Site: brandenburg
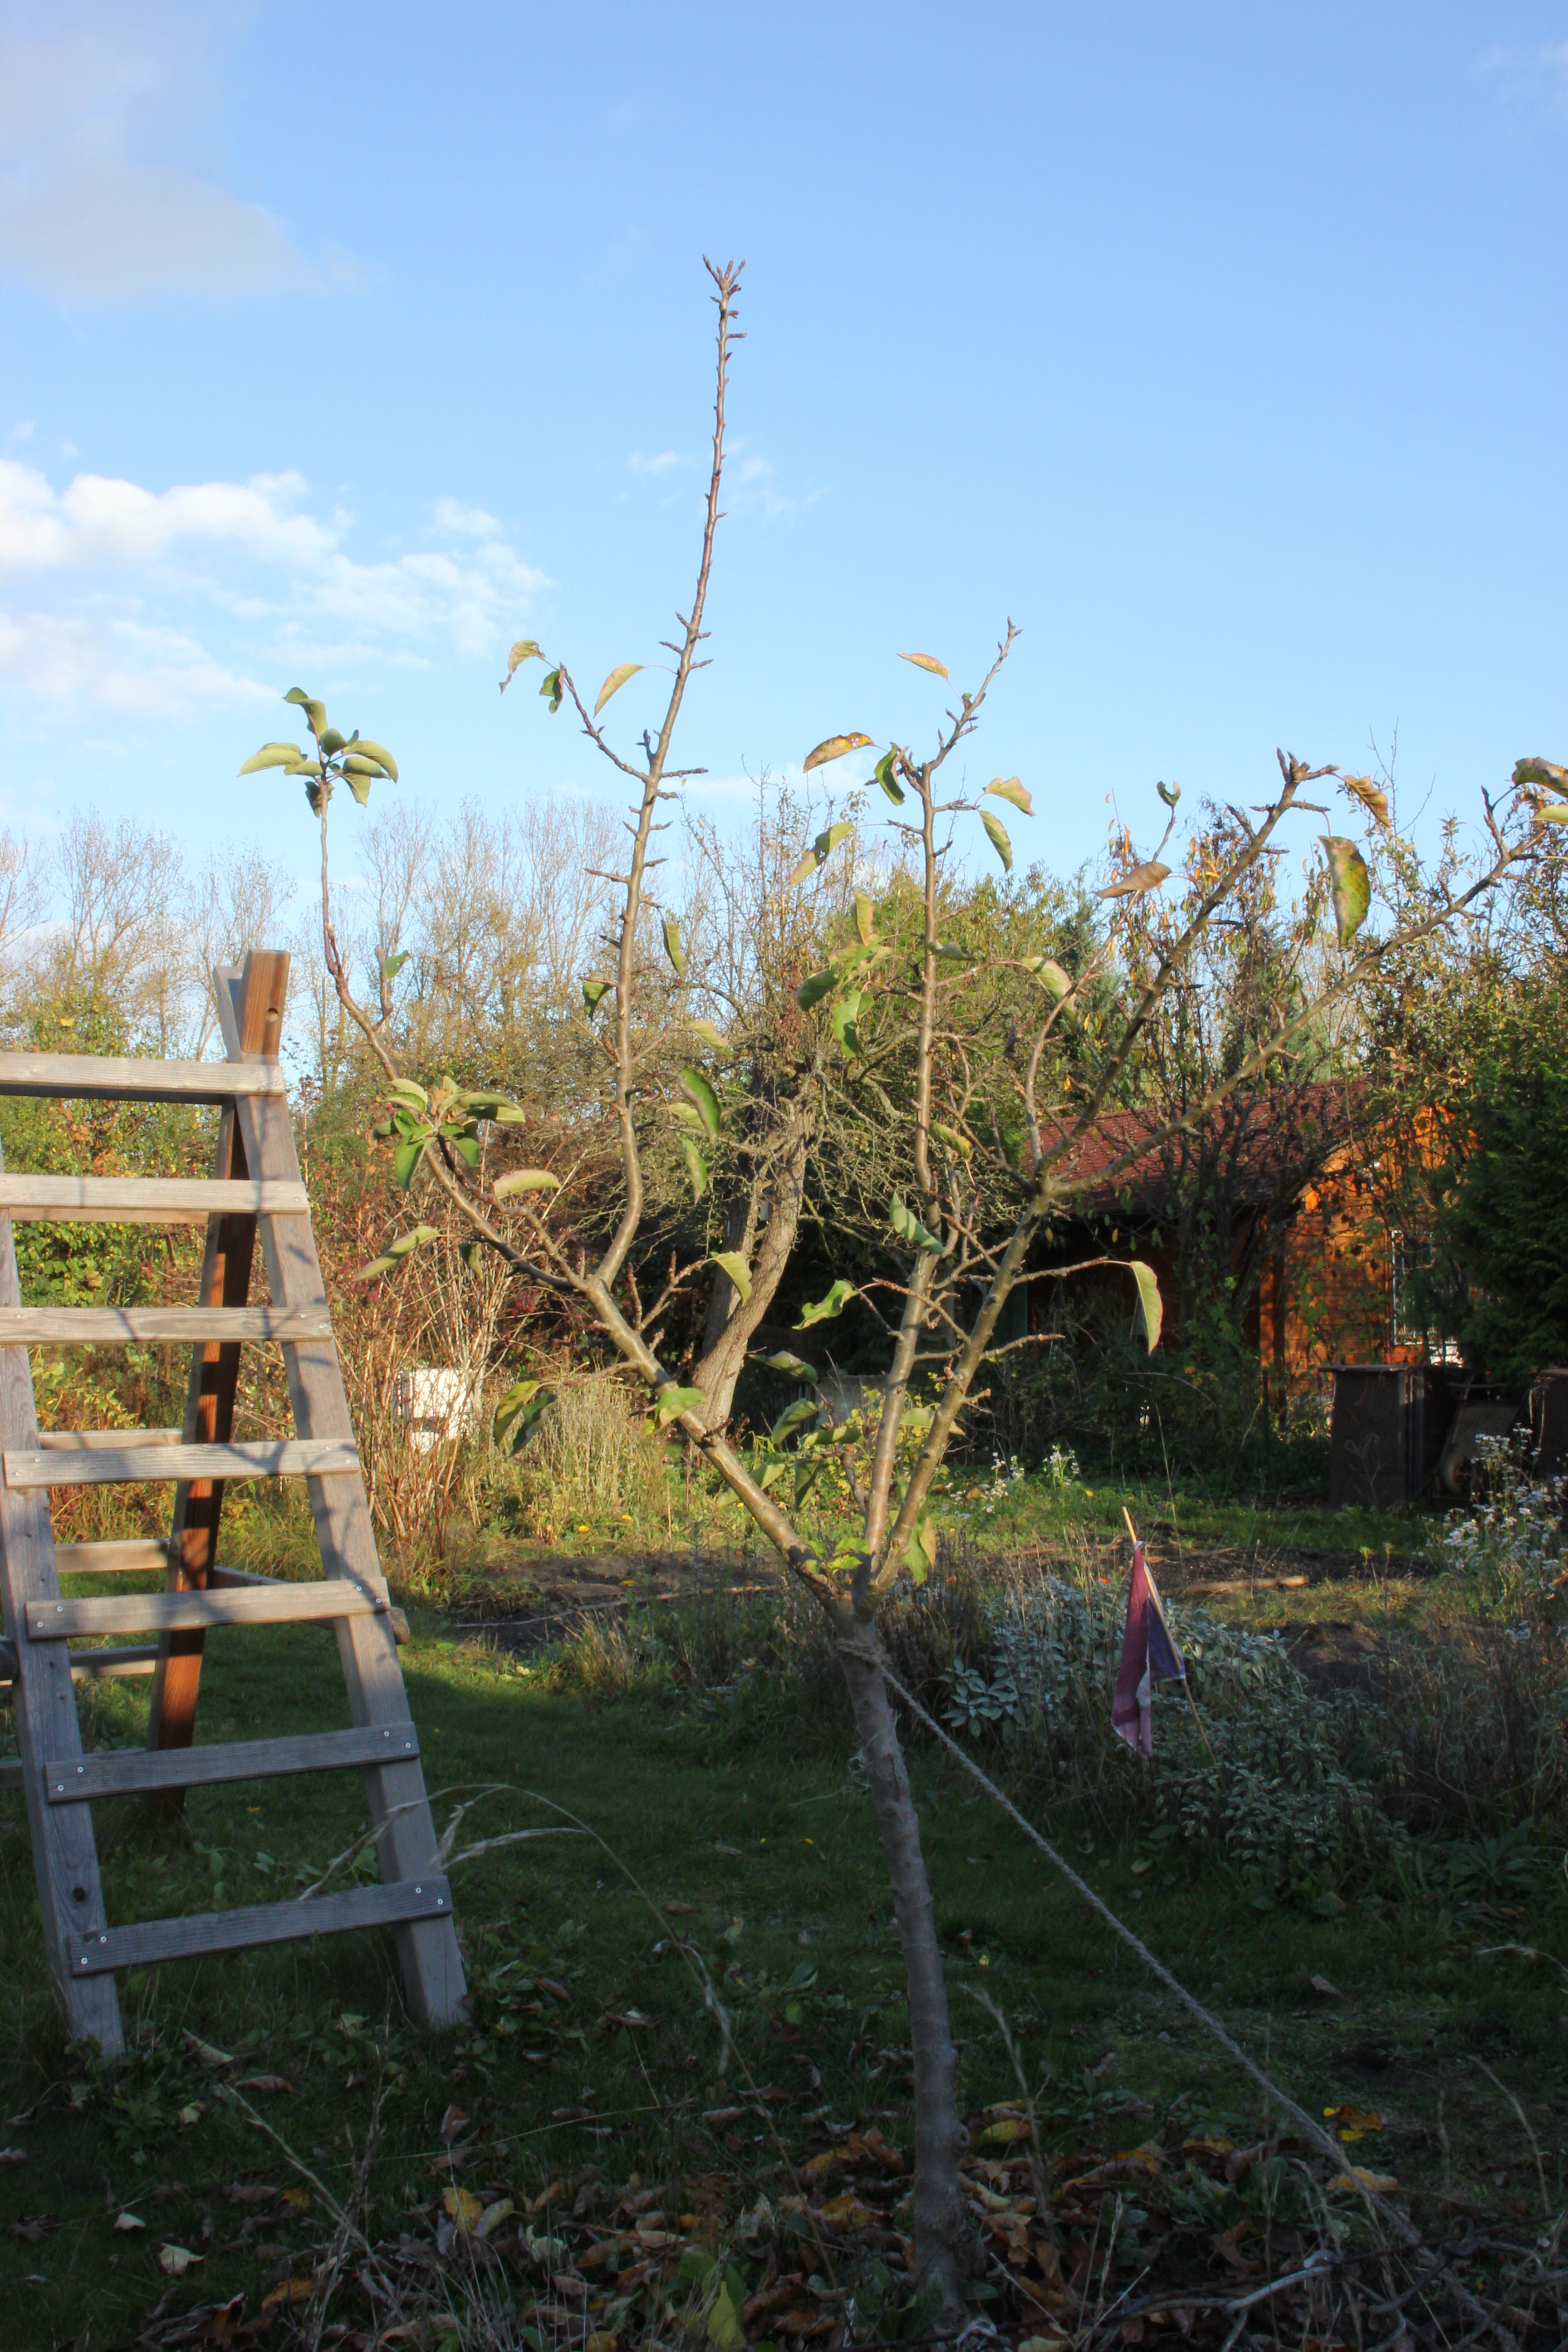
Growth stage (BBCH 91): Senescence, beginning of dormancy